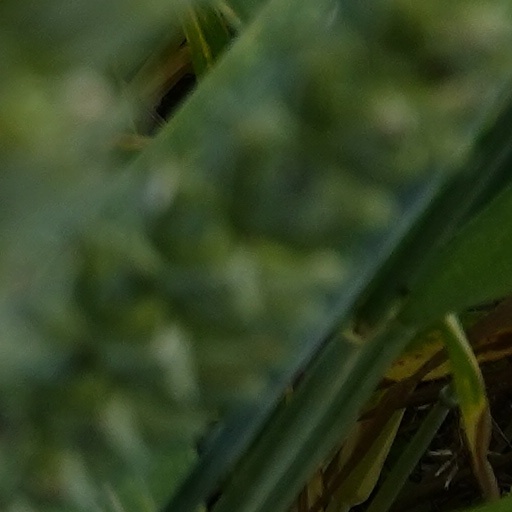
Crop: wheat